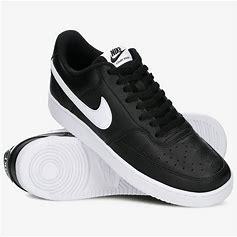
Brand: Nike
Model: Court